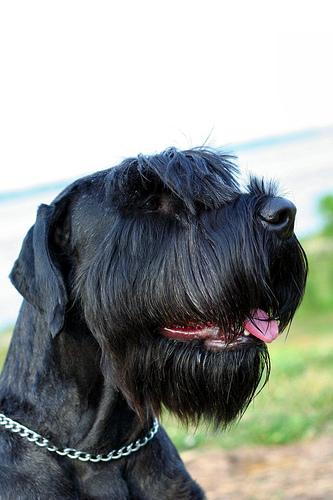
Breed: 232-n000089-giant_schnauzer